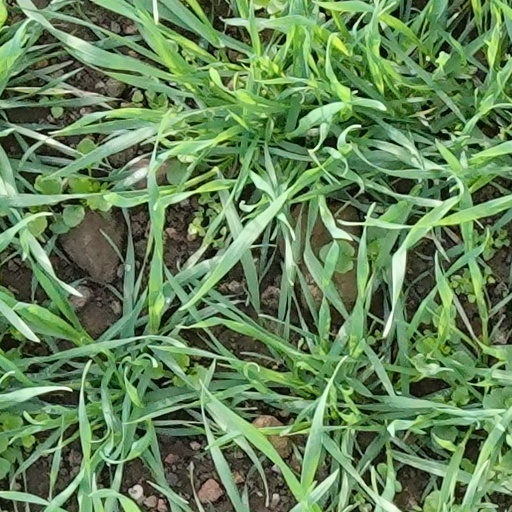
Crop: wheat